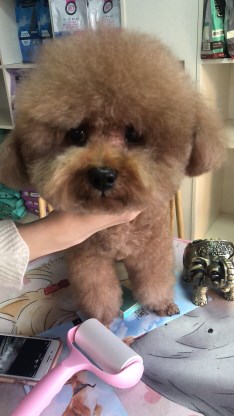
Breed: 7449-n000128-teddy